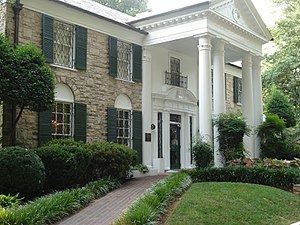
Elvis Presley Enterprises
Graceland
Elvis Presley Enterprises, Inc. er et firma i Memphis, USA.